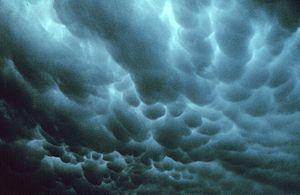
Mammatus ou mamma est un terme qui désigne en météorologie des poches circulaires à la base de nuages convectifs tels les altocumulus et les cumulonimbus.